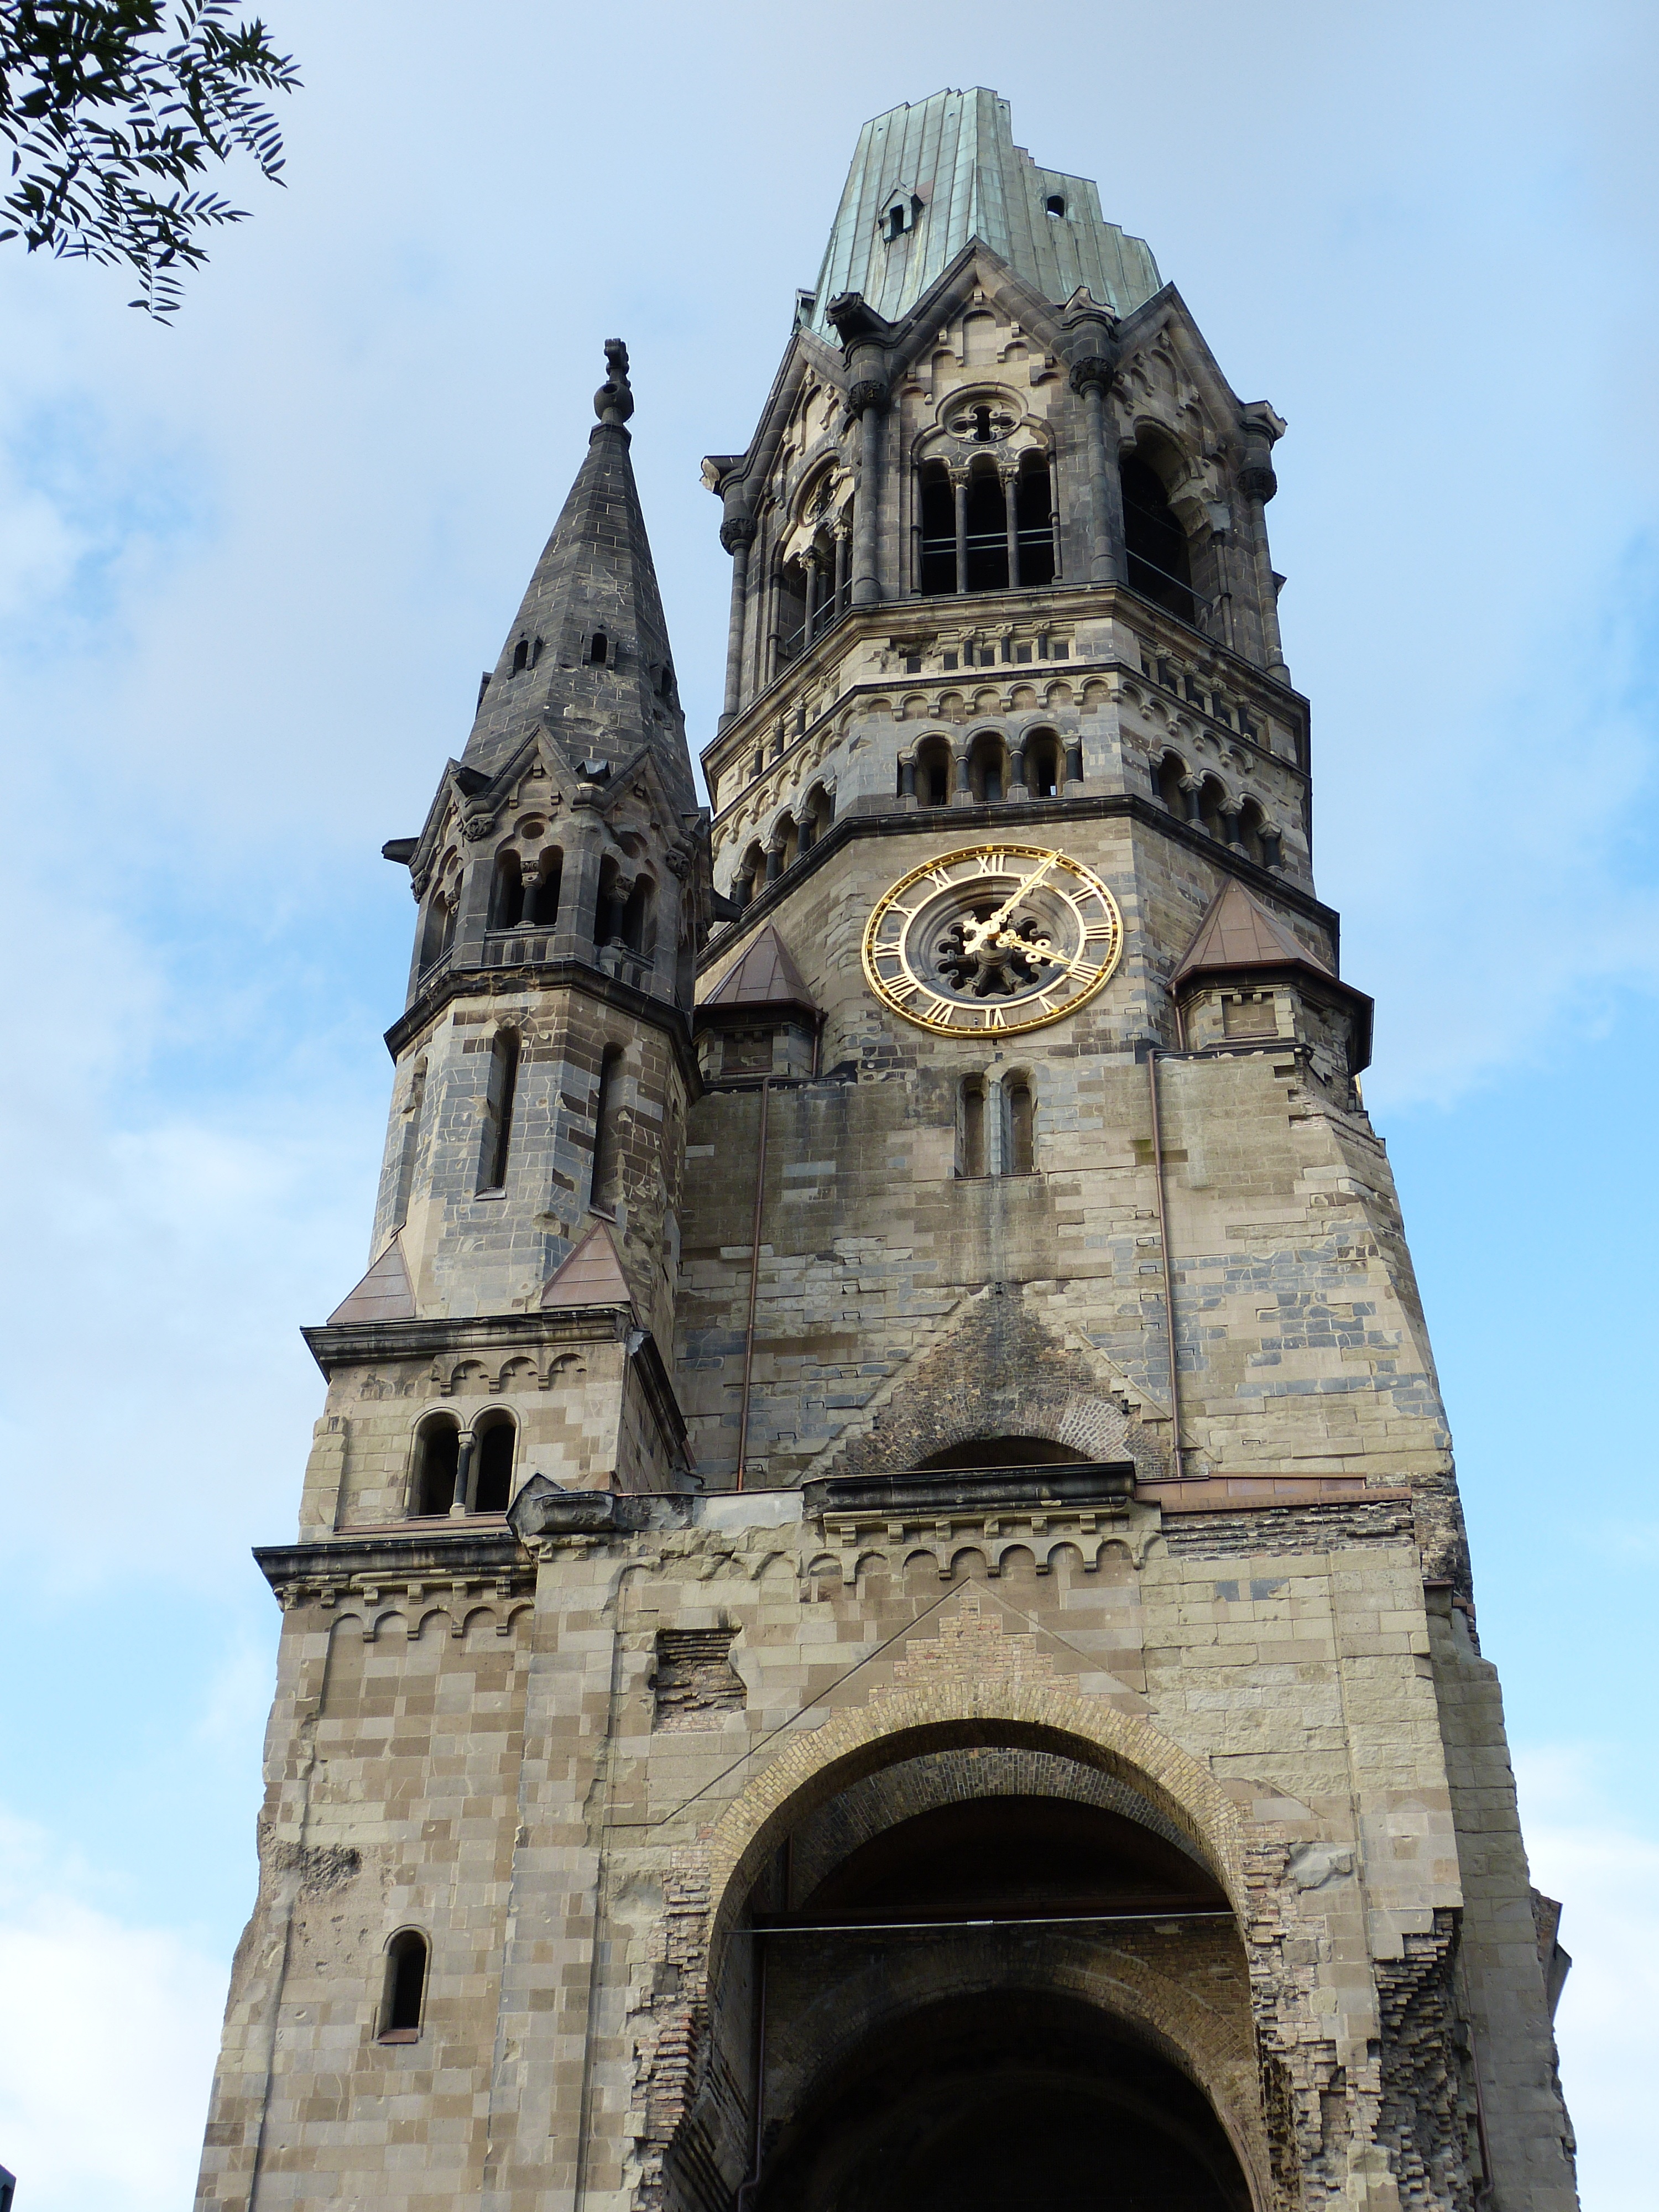
building, tower, castle, landmark, facade, church, cathedral, ruin, place of worship, clock tower, bell tower, capital, memorial, spire, steeple, monastery, germany, berlin, historically, middle ages, ged chtniskirche, gothic architecture, historic site